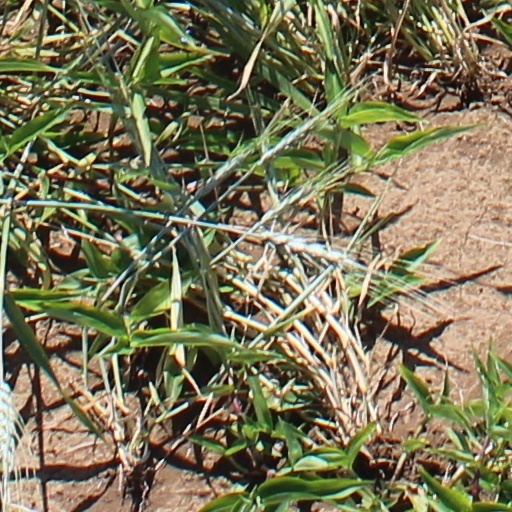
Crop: wheat